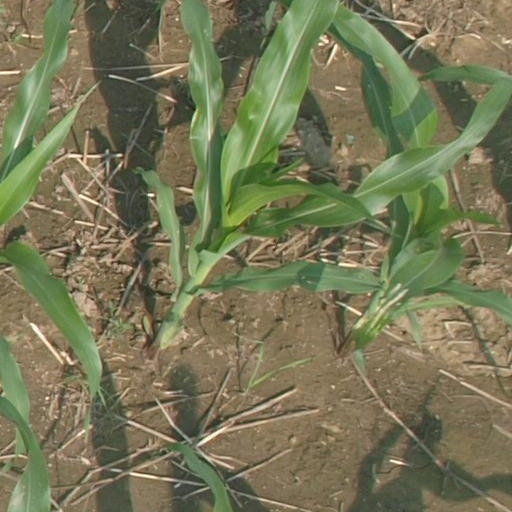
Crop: maize; corn